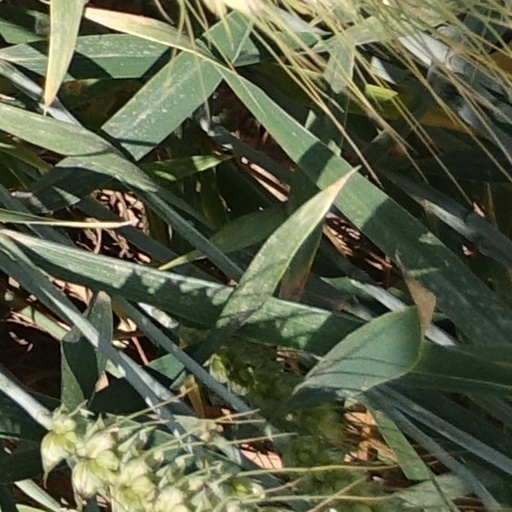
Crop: wheat